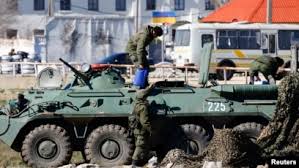
Label: BTR-80